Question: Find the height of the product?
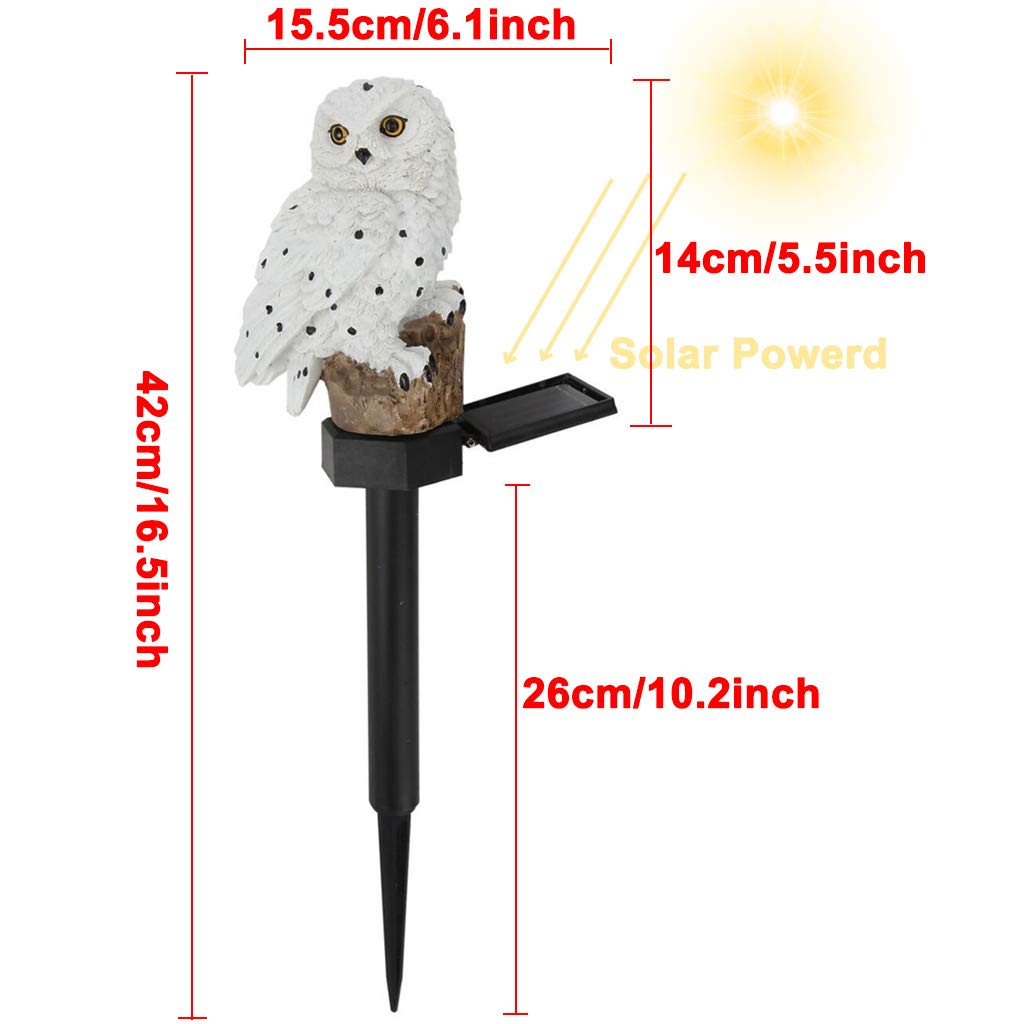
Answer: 42.0 centimetre